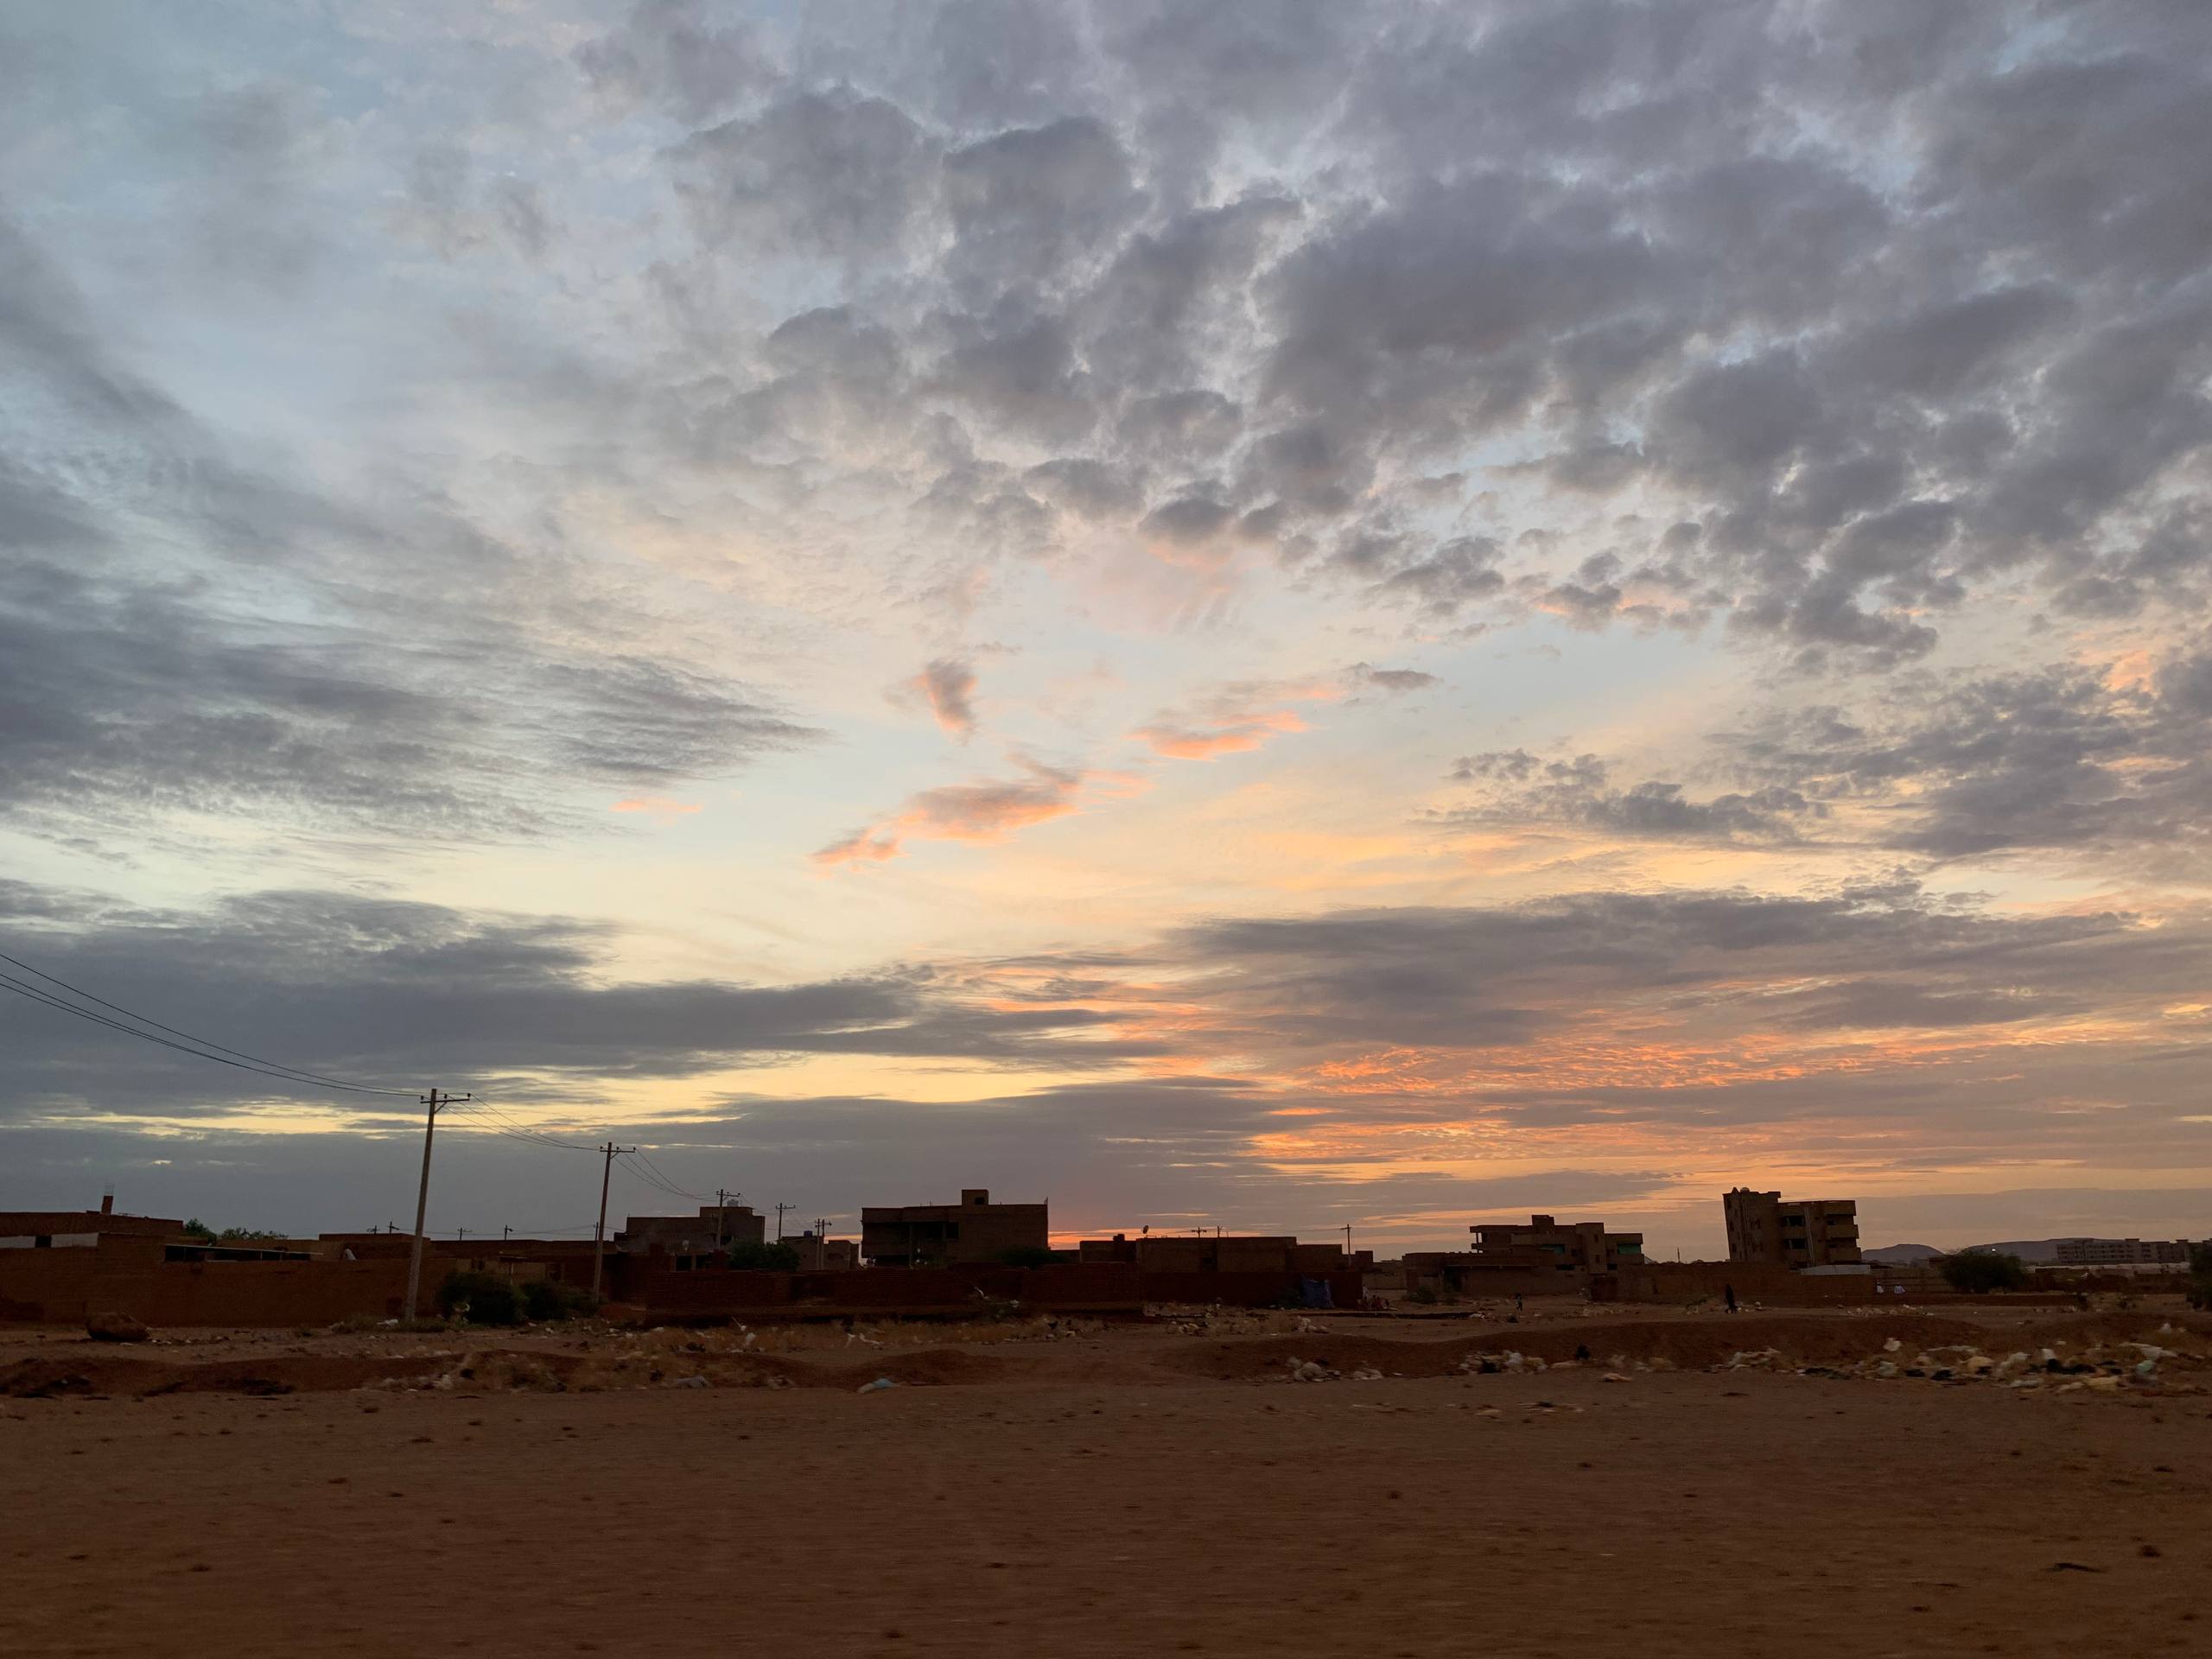
الوصف بالفصحى: مساحة خالية أمام منازل
الوصف بالعامية السودانية: فسحة كبيرة قدام البيوت
التصنيف: Urban & City Life